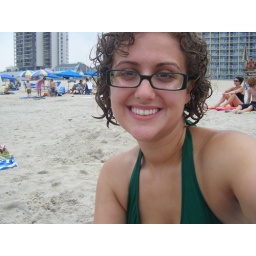
I dipped in the ocean and then fell asleep on the beach until a thunderstorm forced us off the sand.